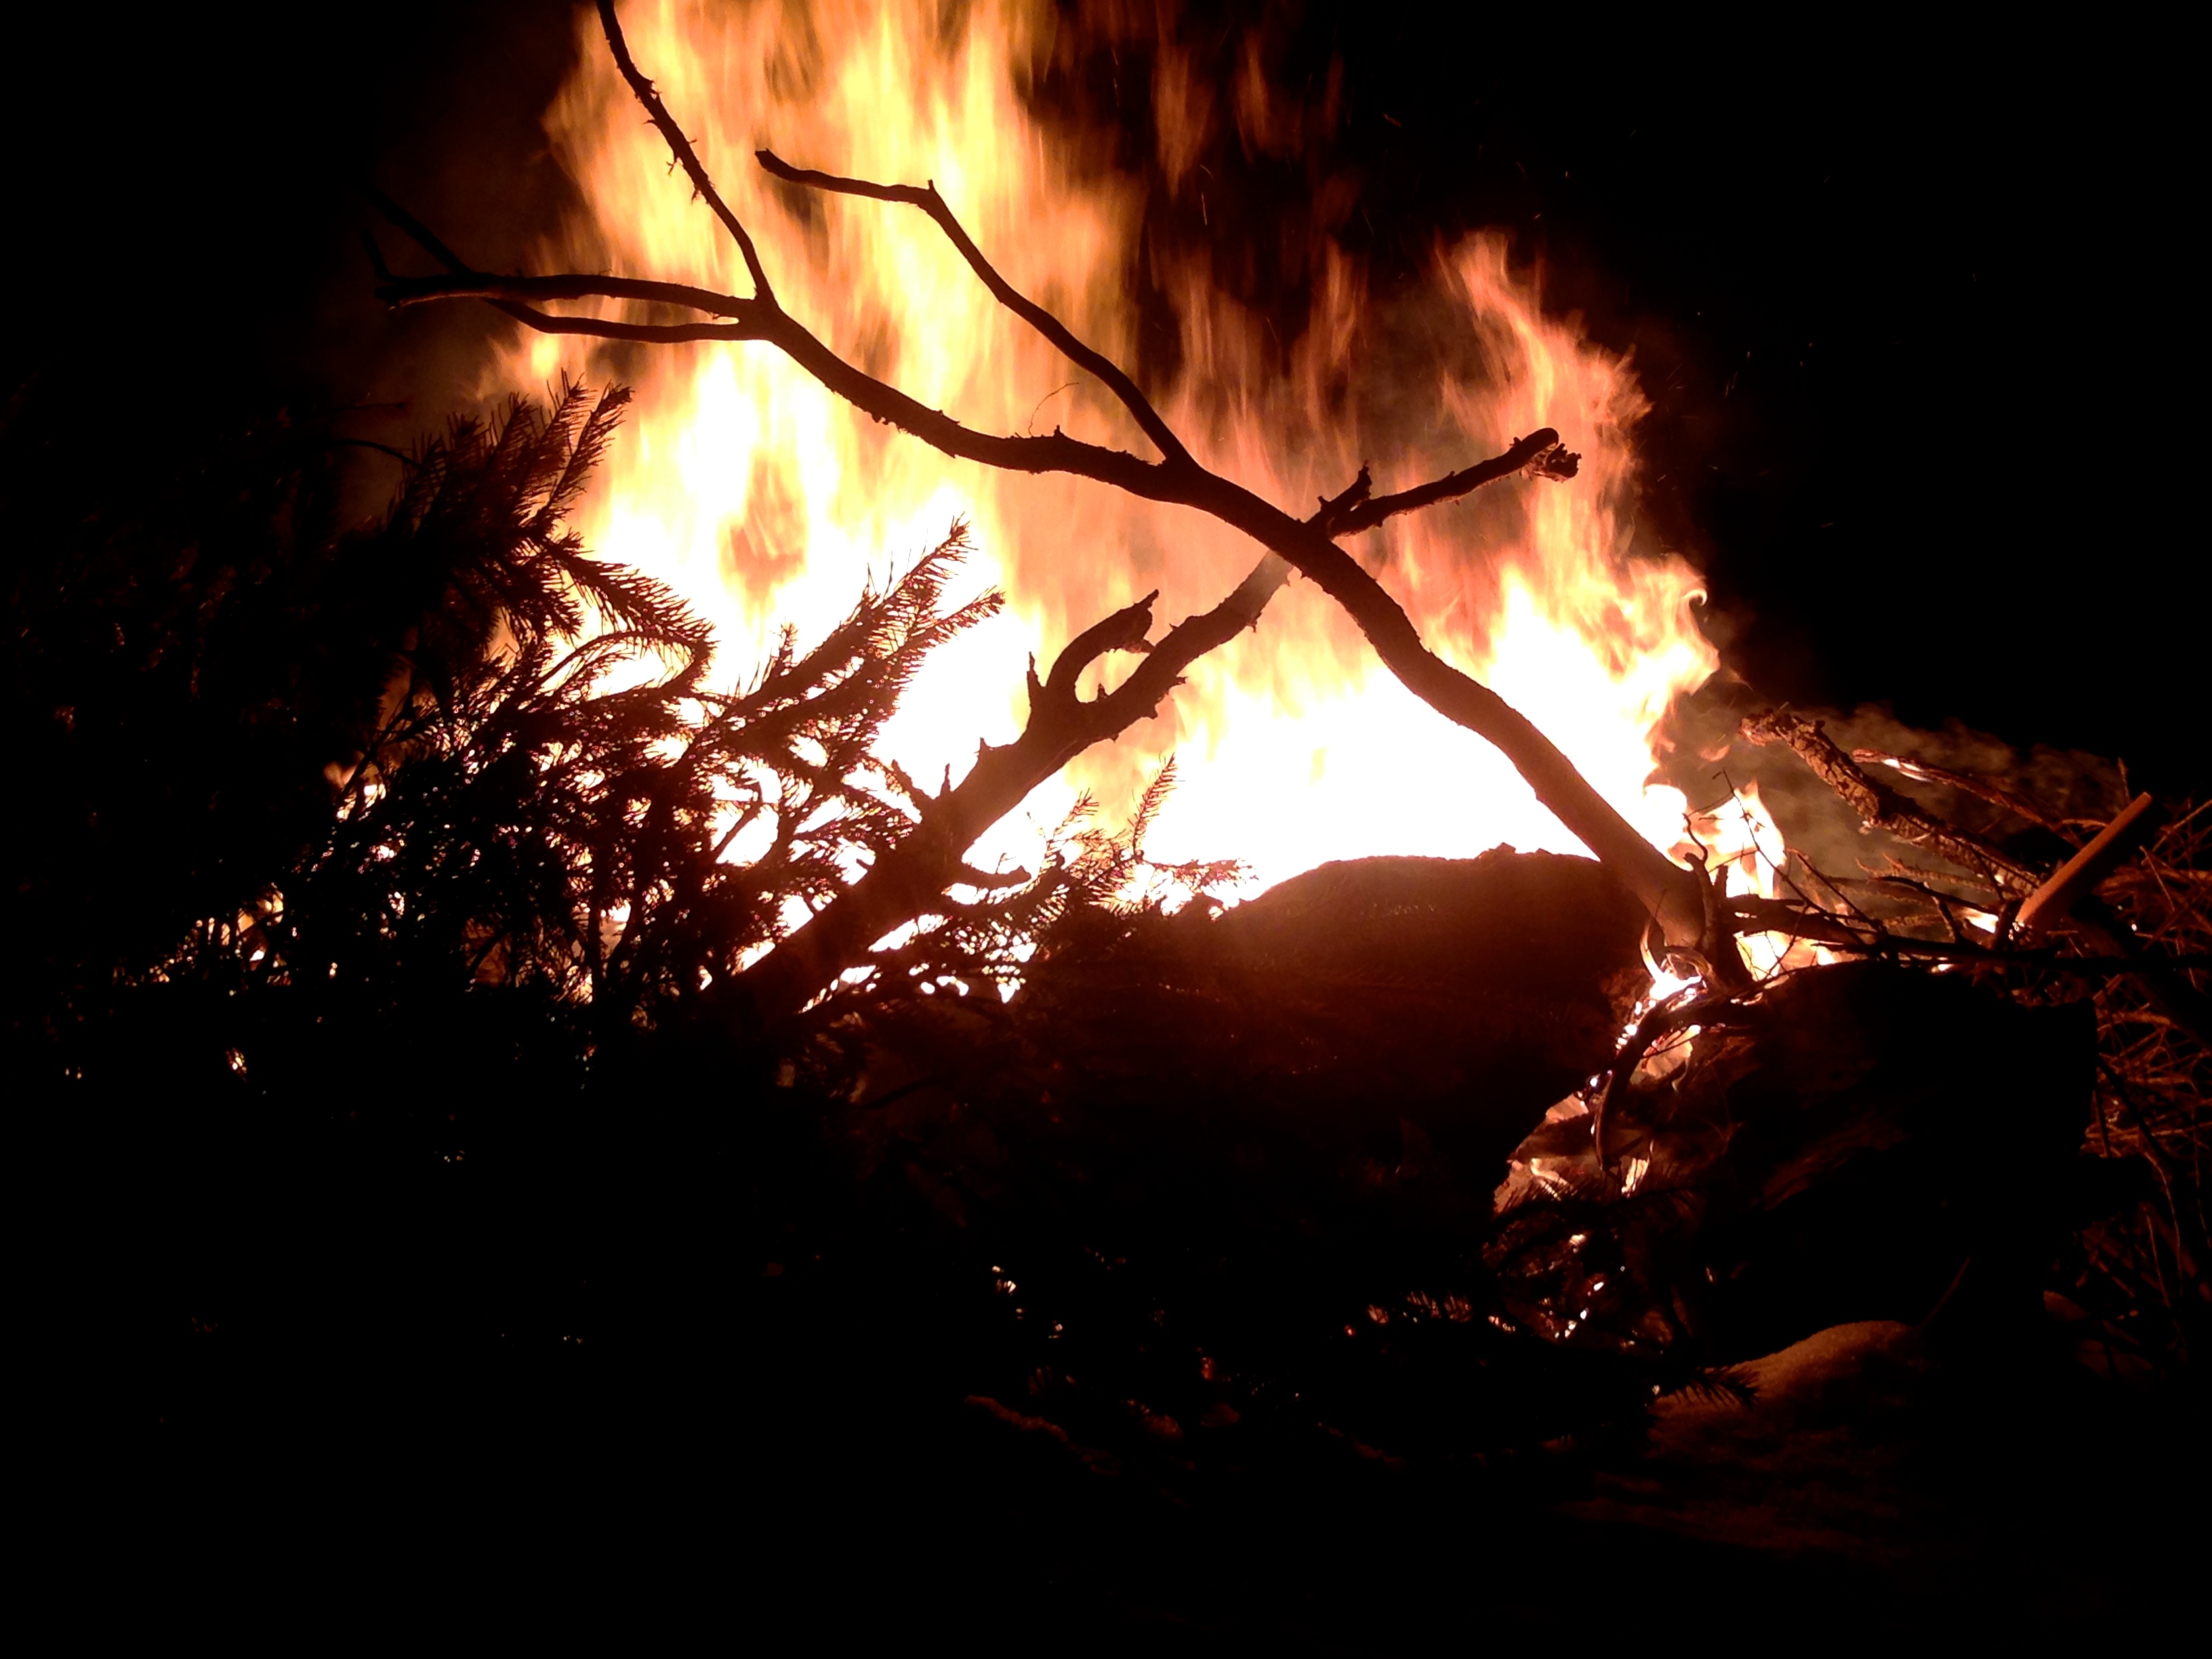
night, flame, fire, darkness, campfire, bonfire, cool image